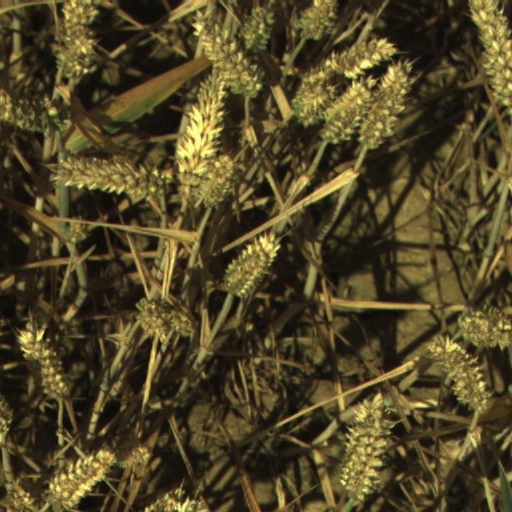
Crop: wheat